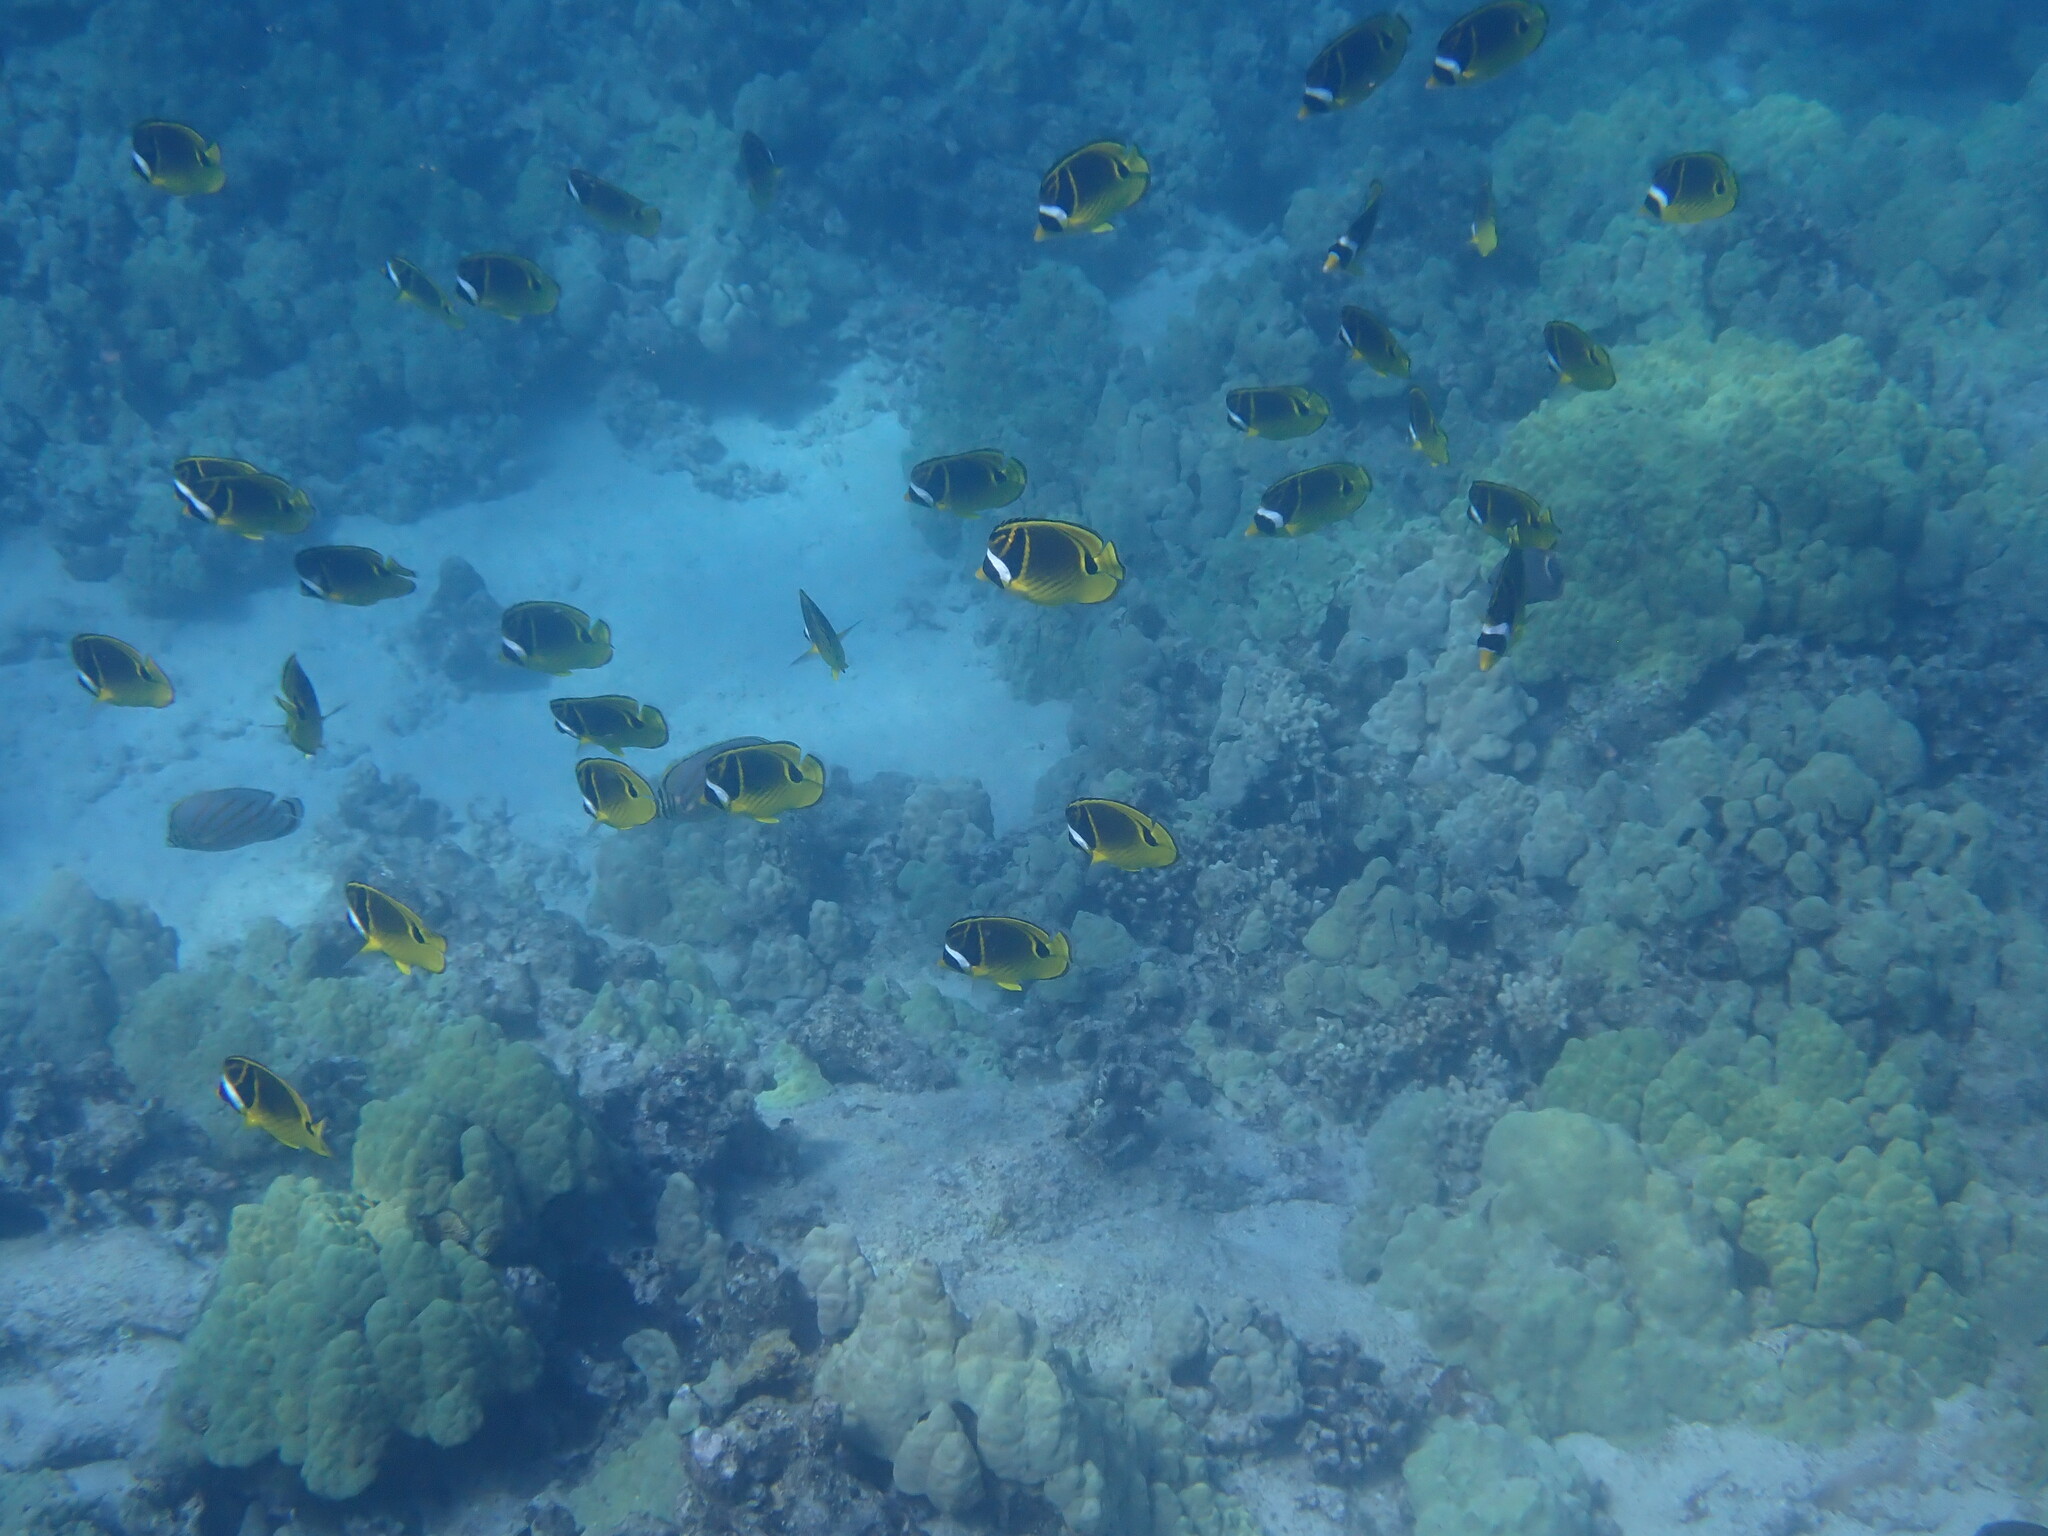
Chaetodon lunula (Raccoon Butterflyfish)